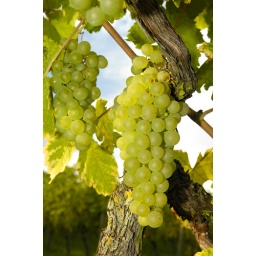
Bunches of white grapes ripening on a vine in Switzerland. More vines can be seen, out of focus, in the background.